Southern Ural

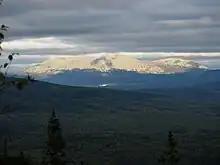
Mount Yamantau in April 2003.

The relief of the Southern Urals is complex, with numerous valleys and parallel ridges directed south-west and meridionally. The range includes the Ilmensky Mountains separated from the main ridges by the Miass River. The maximum height is (Mount Yamantau) and the width reaches . Other notable peaks lie along the Iremel mountain ridge (Bolshoy Iremel and Maly Iremel), the Nurgush, highest point , and the Nakas, highest point . The Southern Urals extend some up to the sharp westward bend of the Ural River and terminate in the wide Mugodzhar Hills. The foothills of the Southern Urals extend up to with an average width between and .